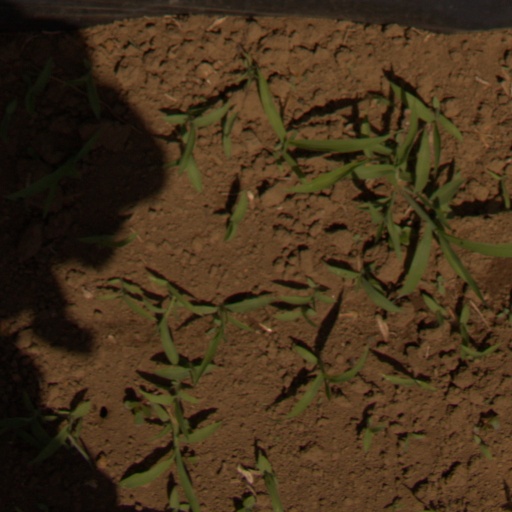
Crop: Jerusalem artichoke